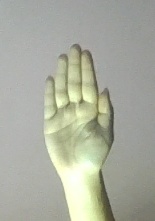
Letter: seen